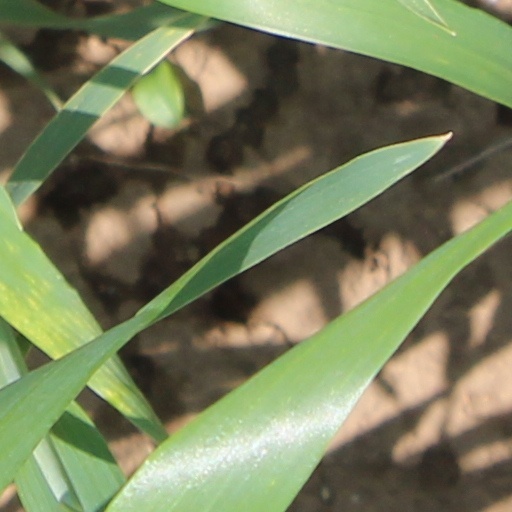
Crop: wheat